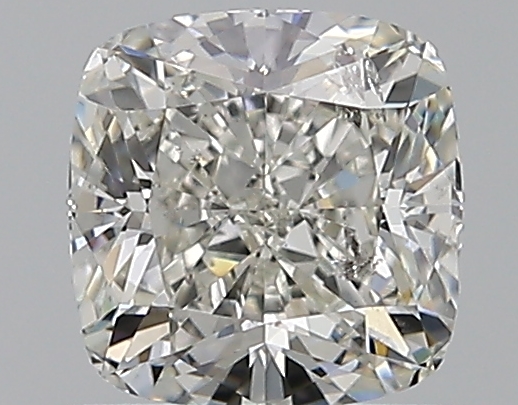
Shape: cushion
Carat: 1.01
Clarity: SI2
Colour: I
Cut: EX
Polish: EX
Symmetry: VG
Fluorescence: N
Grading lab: GIA
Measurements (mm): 5.66 x 5.55 x 3.77